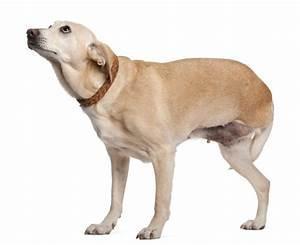
dog